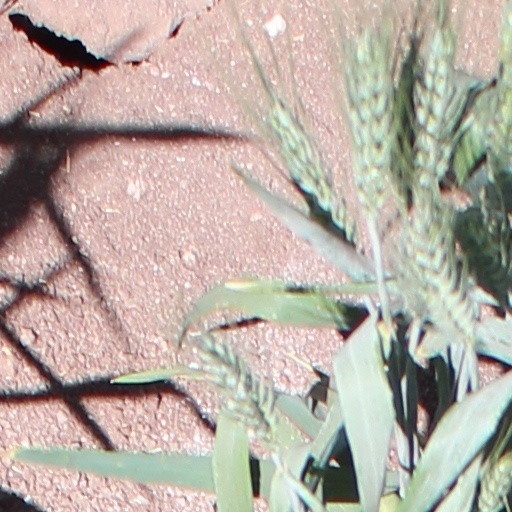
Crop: wheat